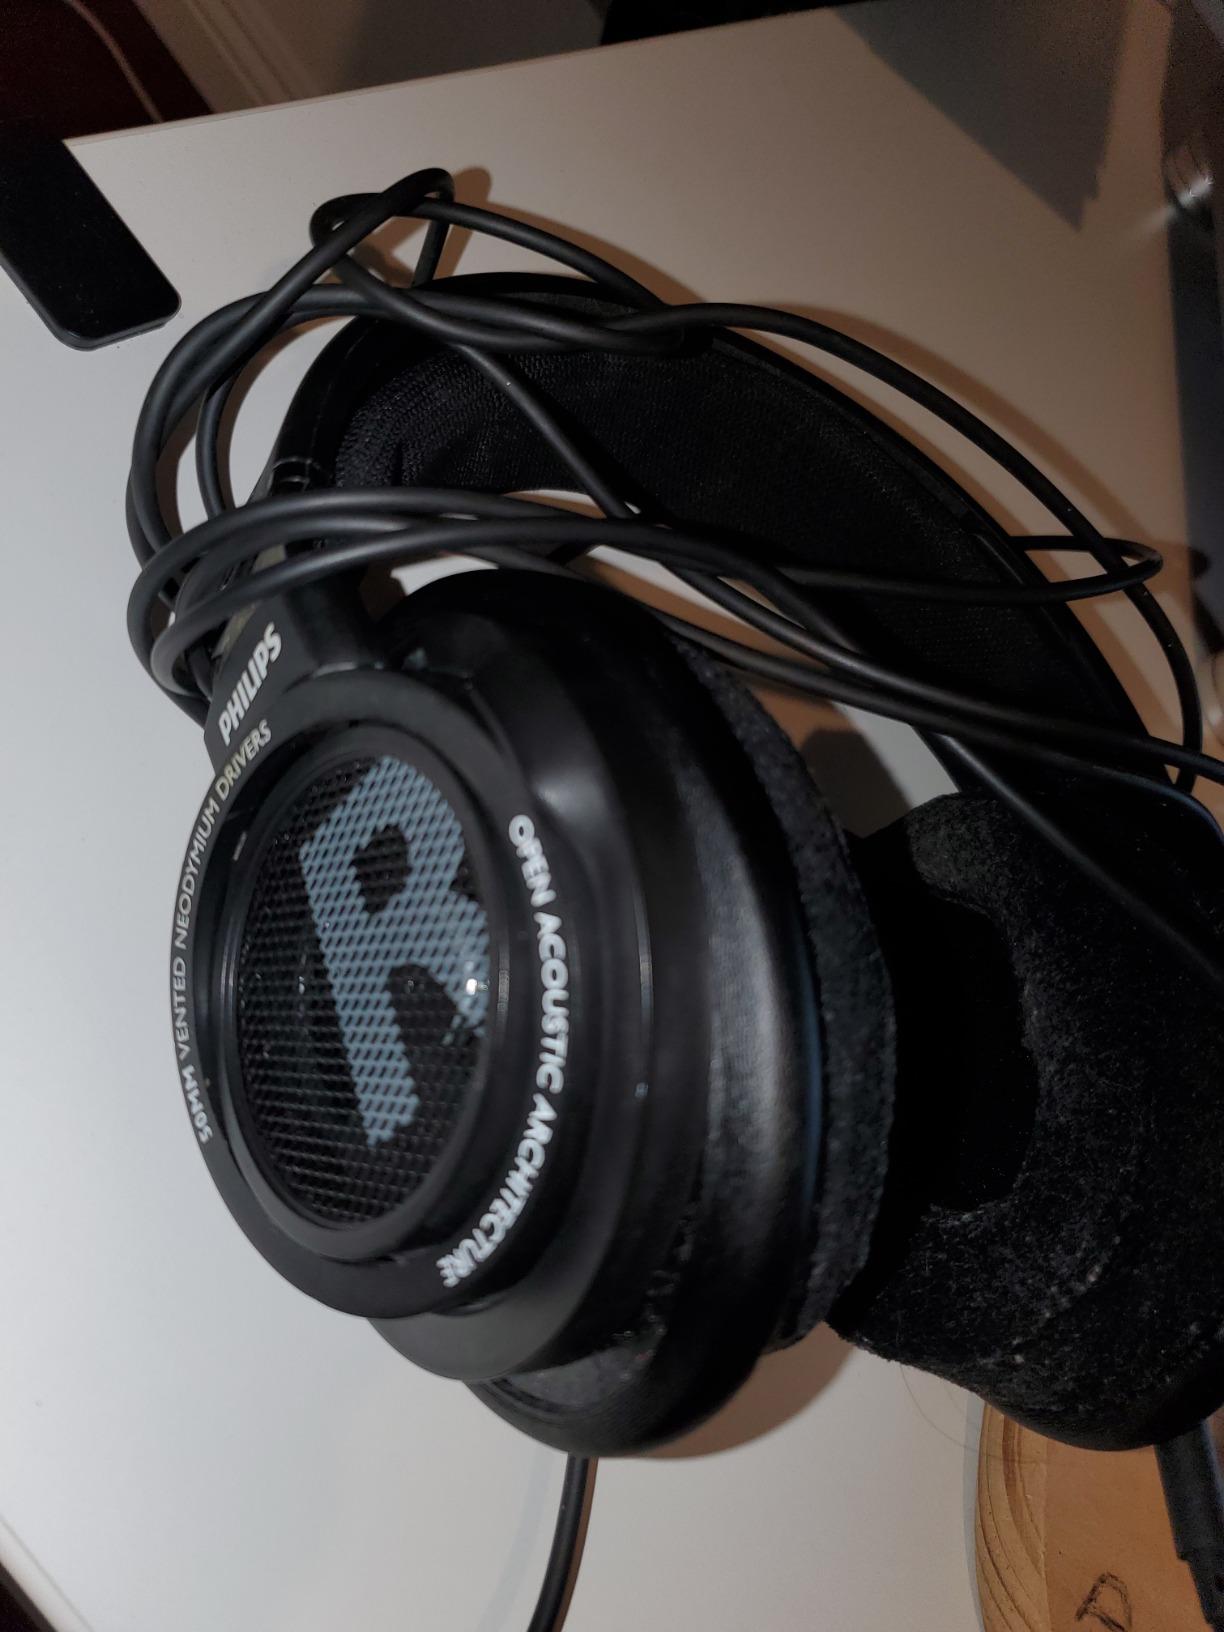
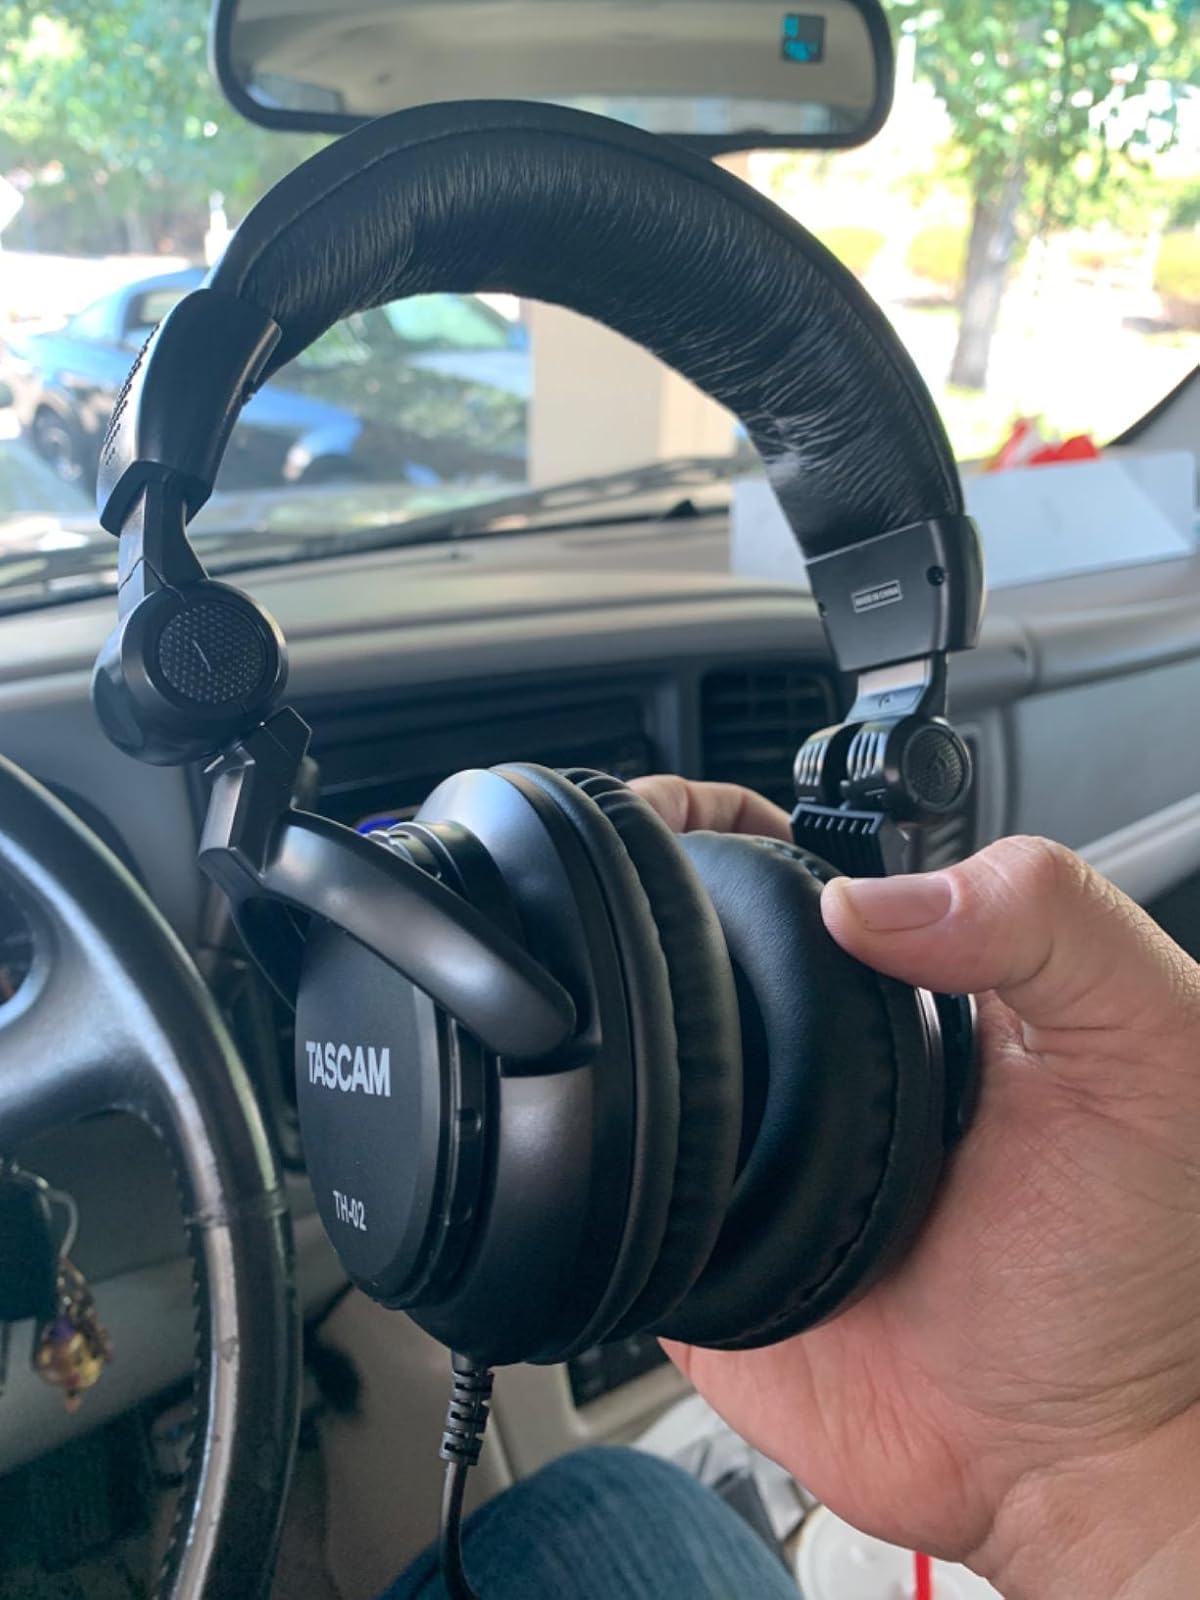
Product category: headphones
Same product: no